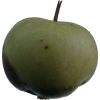
Label: Apple 12